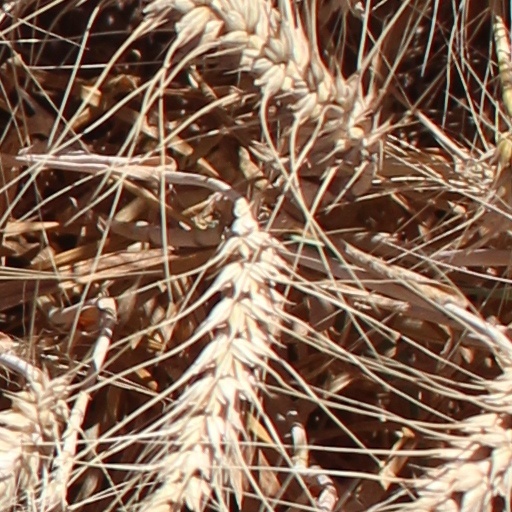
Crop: wheat